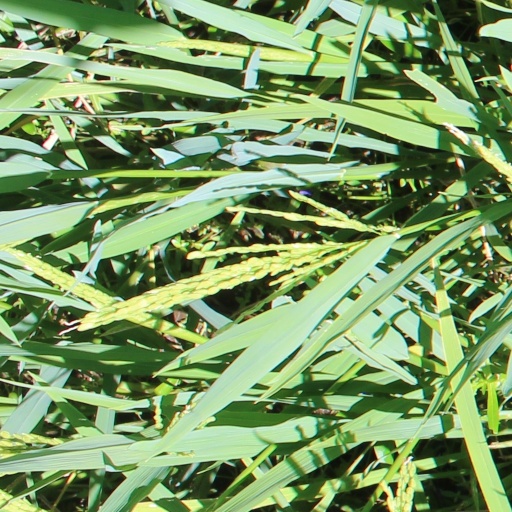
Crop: rice